Human–canine bond

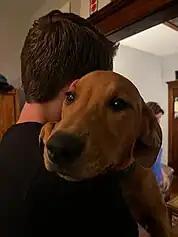
A dog companion in the arms of its human owner.

Canines are employed worldwide in various militaries around the world where they perform a variety of jobs on land, sea, and in the air. In the United States of America the Army Veterinary Corps and the 341st Training Squadron provide the training and logistics for many of the handlers and canines. Lackland AFB has around 900 canines at any given time. The commander of the 341st Training Squadron, William Roberts, states their mission is "to produce a dog that patrols and detects, either narcotics or explosives". In the past, military working dogs in the US were often euthanized after they retired, especially if they were deemed unfit for home life or showed aggressive behaviors. However, today, the military makes every effort to adopt out these dogs to qualified families. Only dogs with serious medical conditions are euthanized.